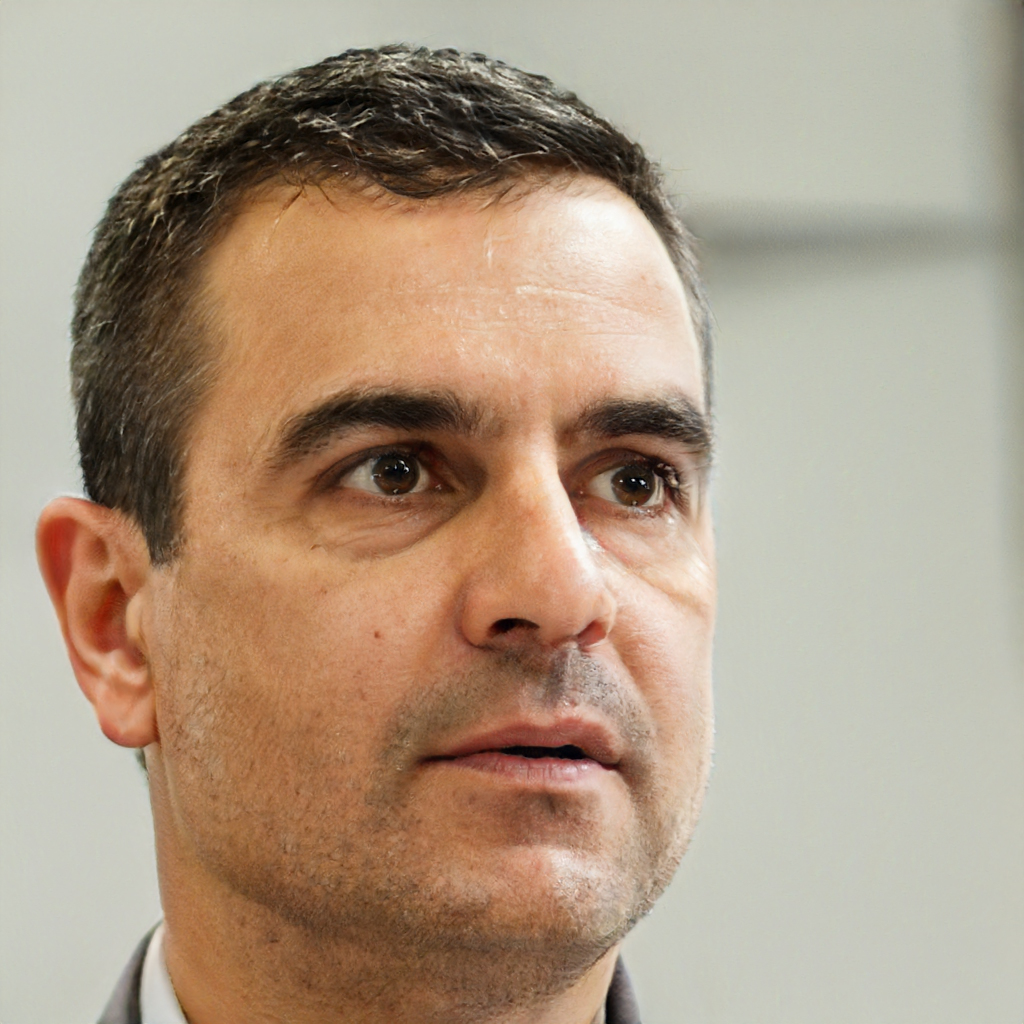
Gender: Male